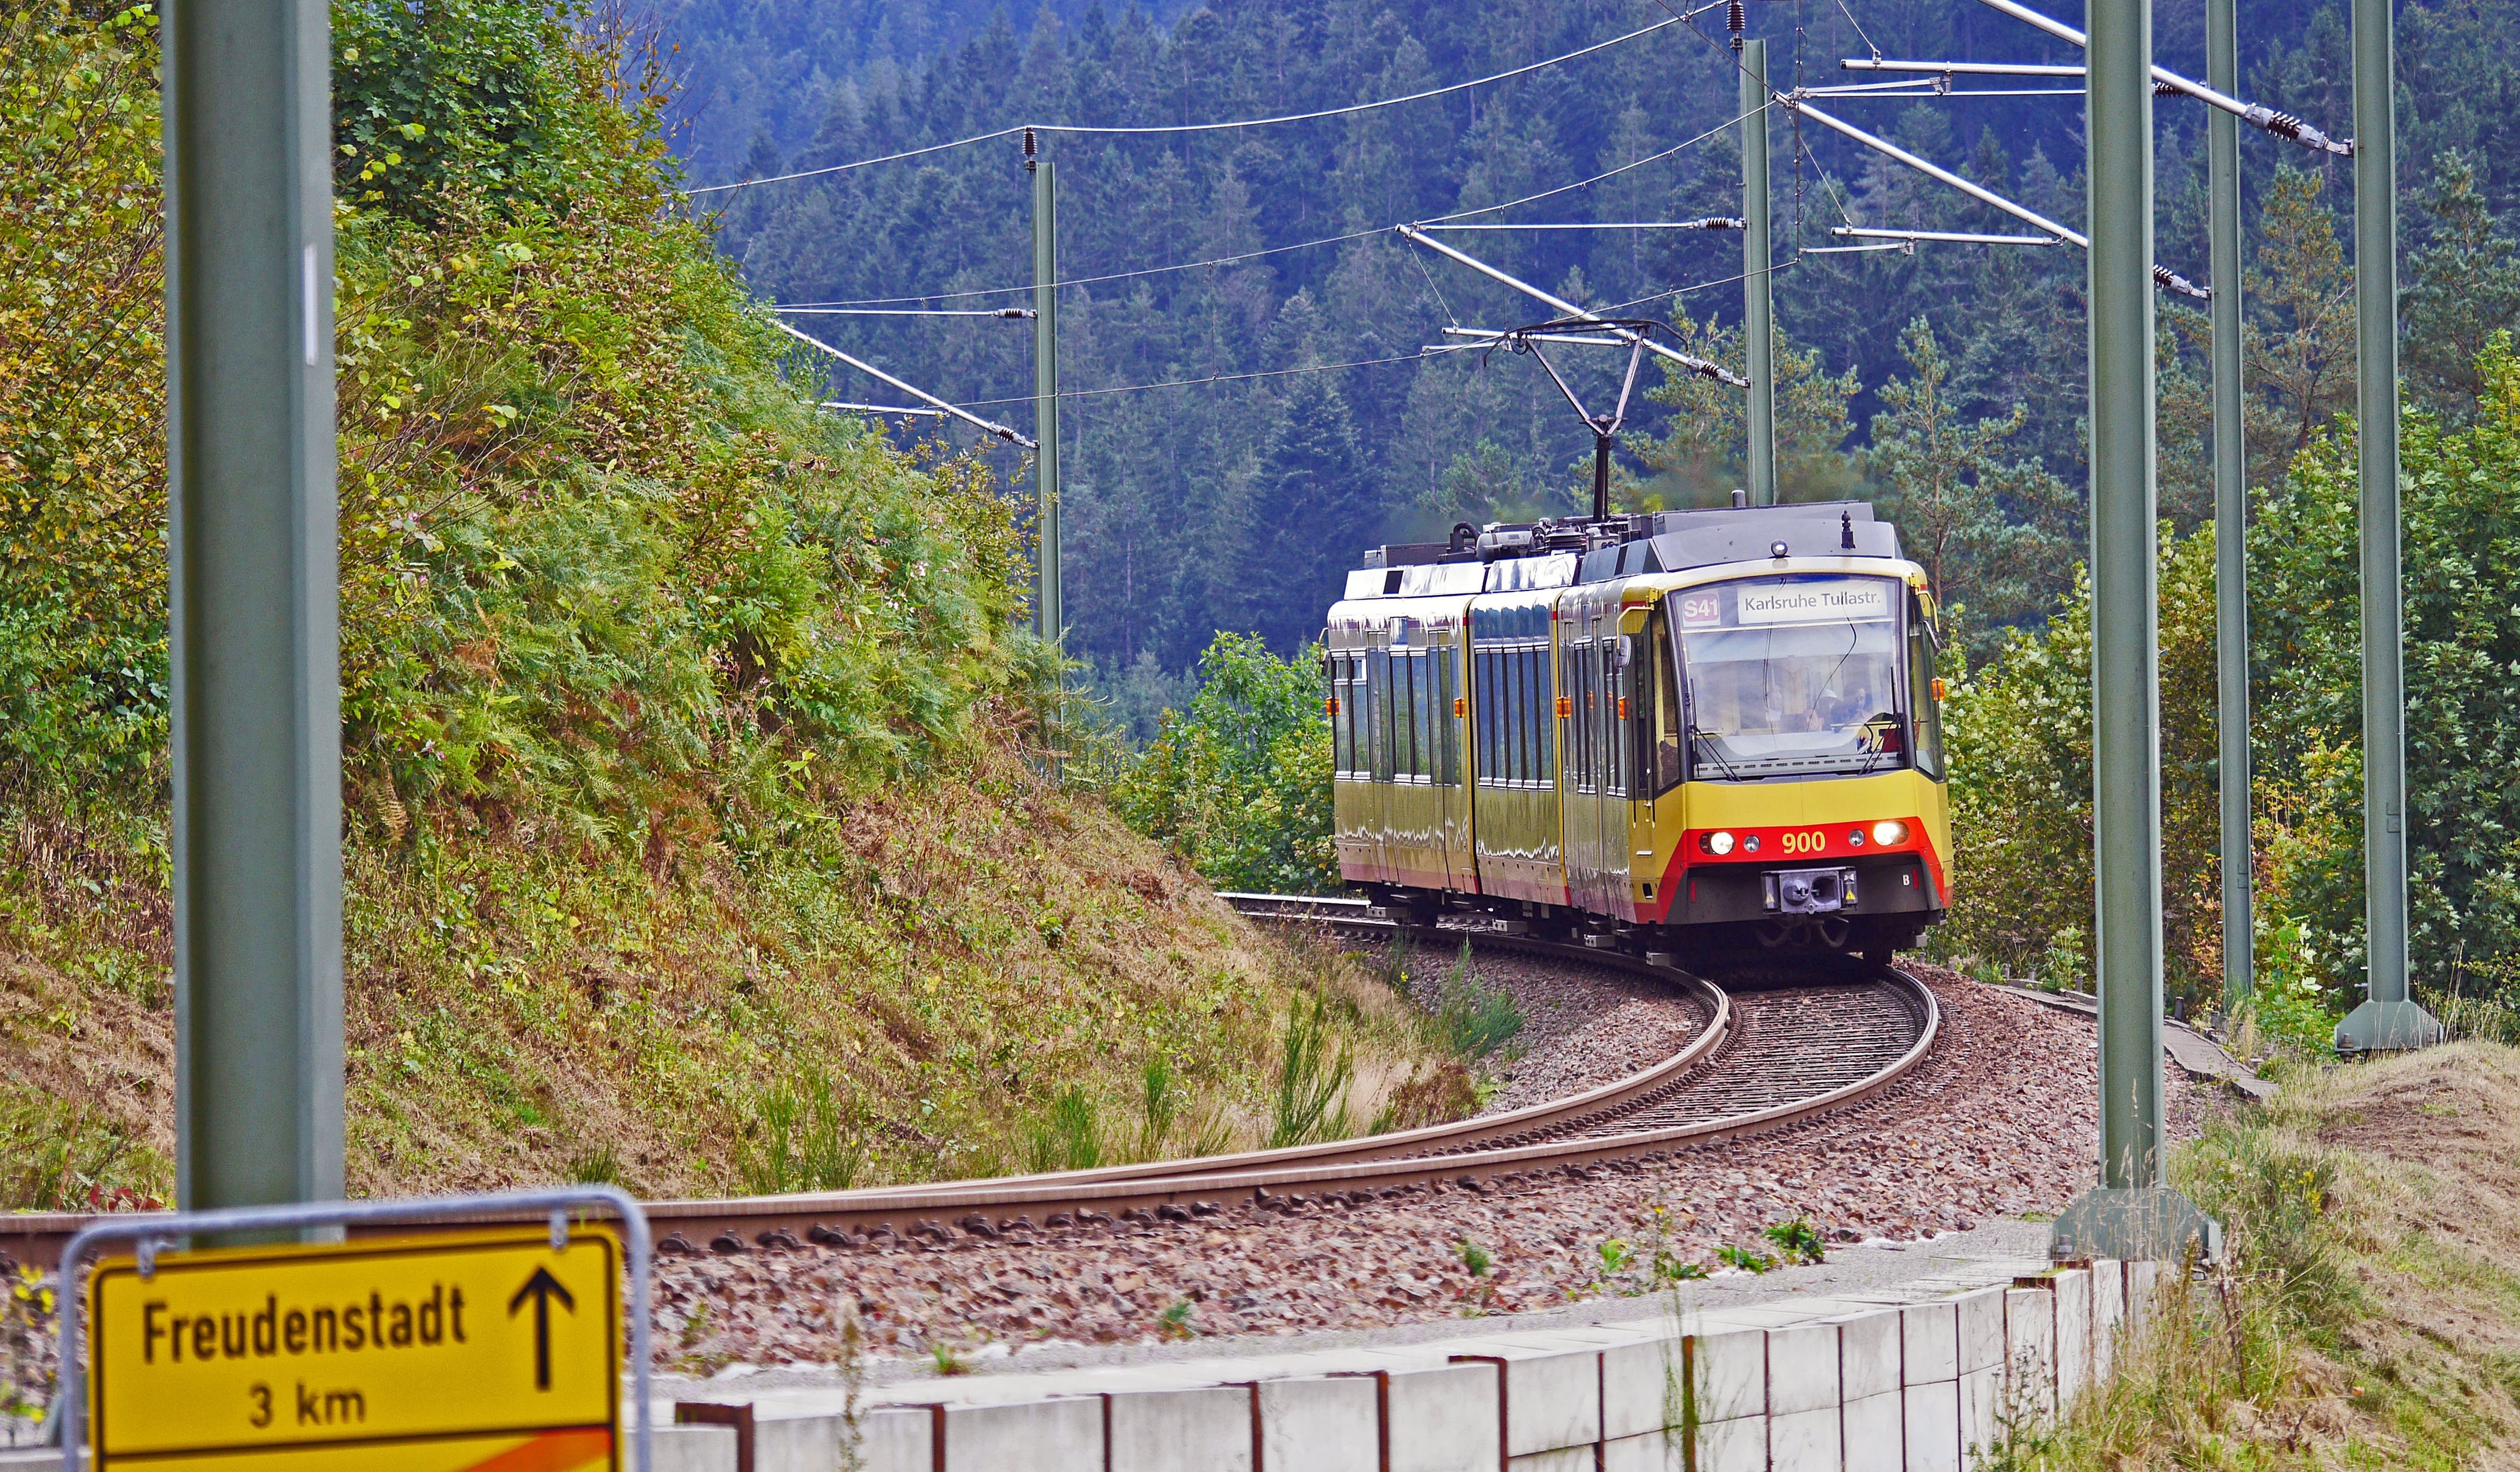
forest, track, train, tram, transport, curve, vehicle, slope, electricity, public transport, locomotive, conifers, funicular, baiersbronn, karlsruhe, highlands, freudenstadt, pnv, rail transport, railway line, black forest, coniferous forest, regional traffic, regional train, fr hherbst, high valley, mountain railway, light rail, fir forest, land vehicle, steep track, northern black forest, region freudenstadt, rolling stock, railroad car, murg valley, overland track, murgtalbahn, avg, light rail network